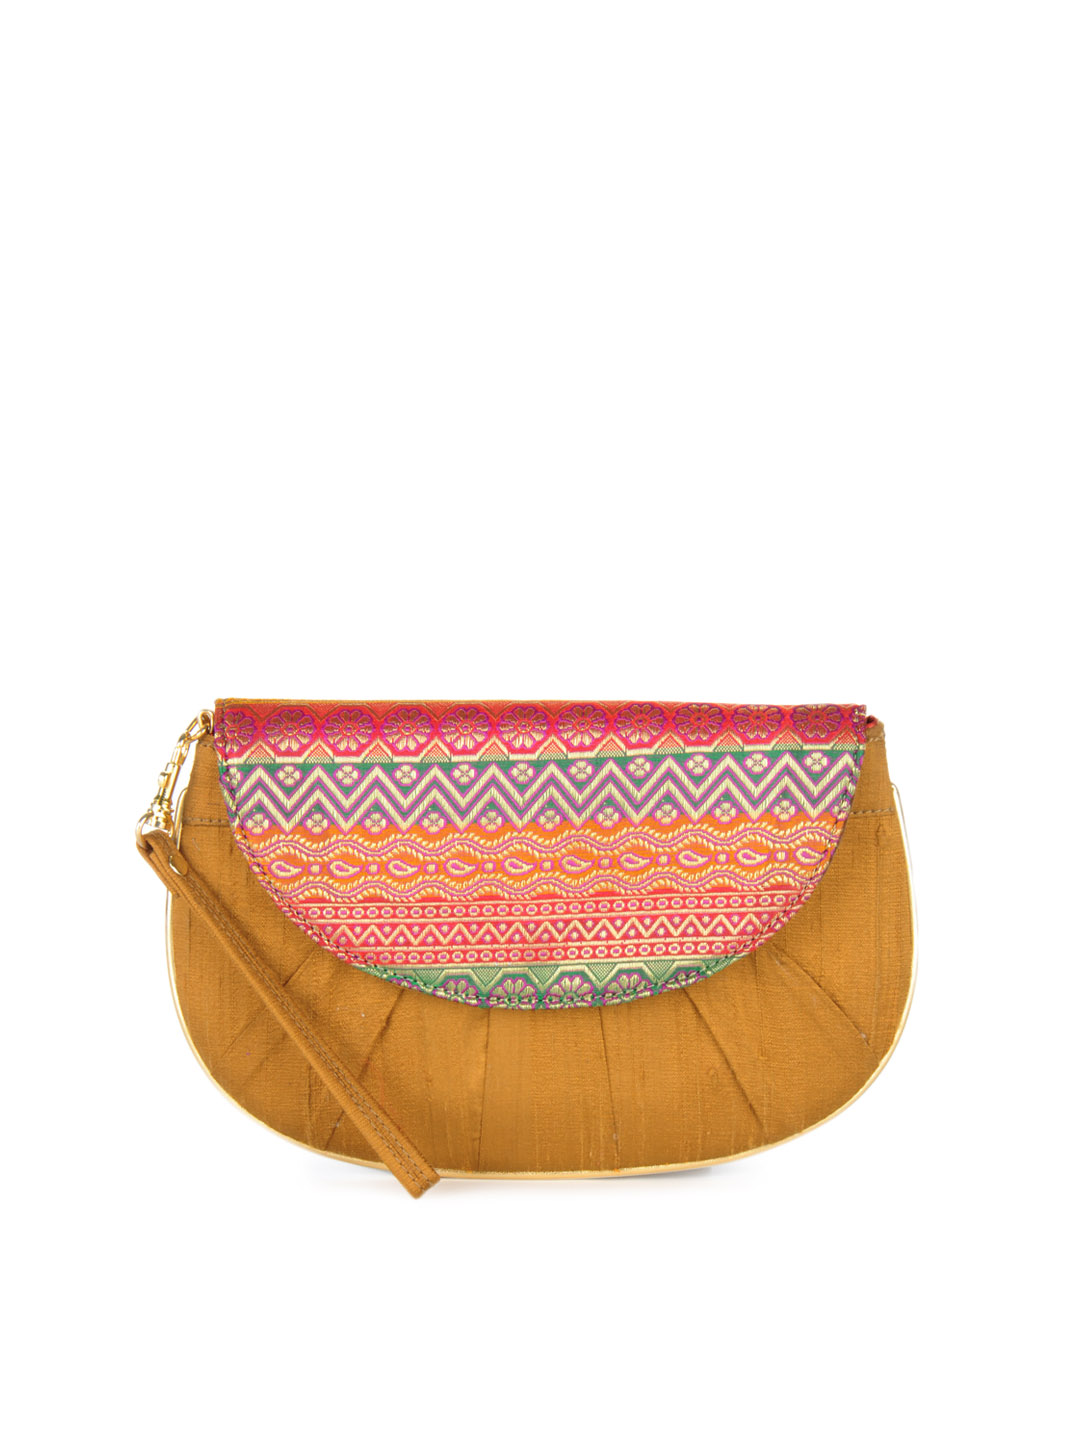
Pitaraa Women Mustard Clutch
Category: Free Items / Free Gifts / Free Gifts
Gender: Women
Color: Mustard
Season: Summer 2015
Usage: Casual